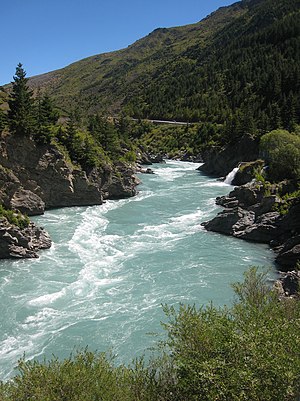
Kawarau River
Kawaru River, hvor den mødes med Roaring Meg
Kawarau River er en flod i Otago regionen på Sydøen i New Zealand. Floden har sit udspring i Lake Wakatipu, hvorefter den snor sig 60 kilometer mod øst, hvor den ender i Lake Dunstan nær Cromwell. Undervejs løber Shotover River og Nevis River sammen med Kawarau River.